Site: brandenburg
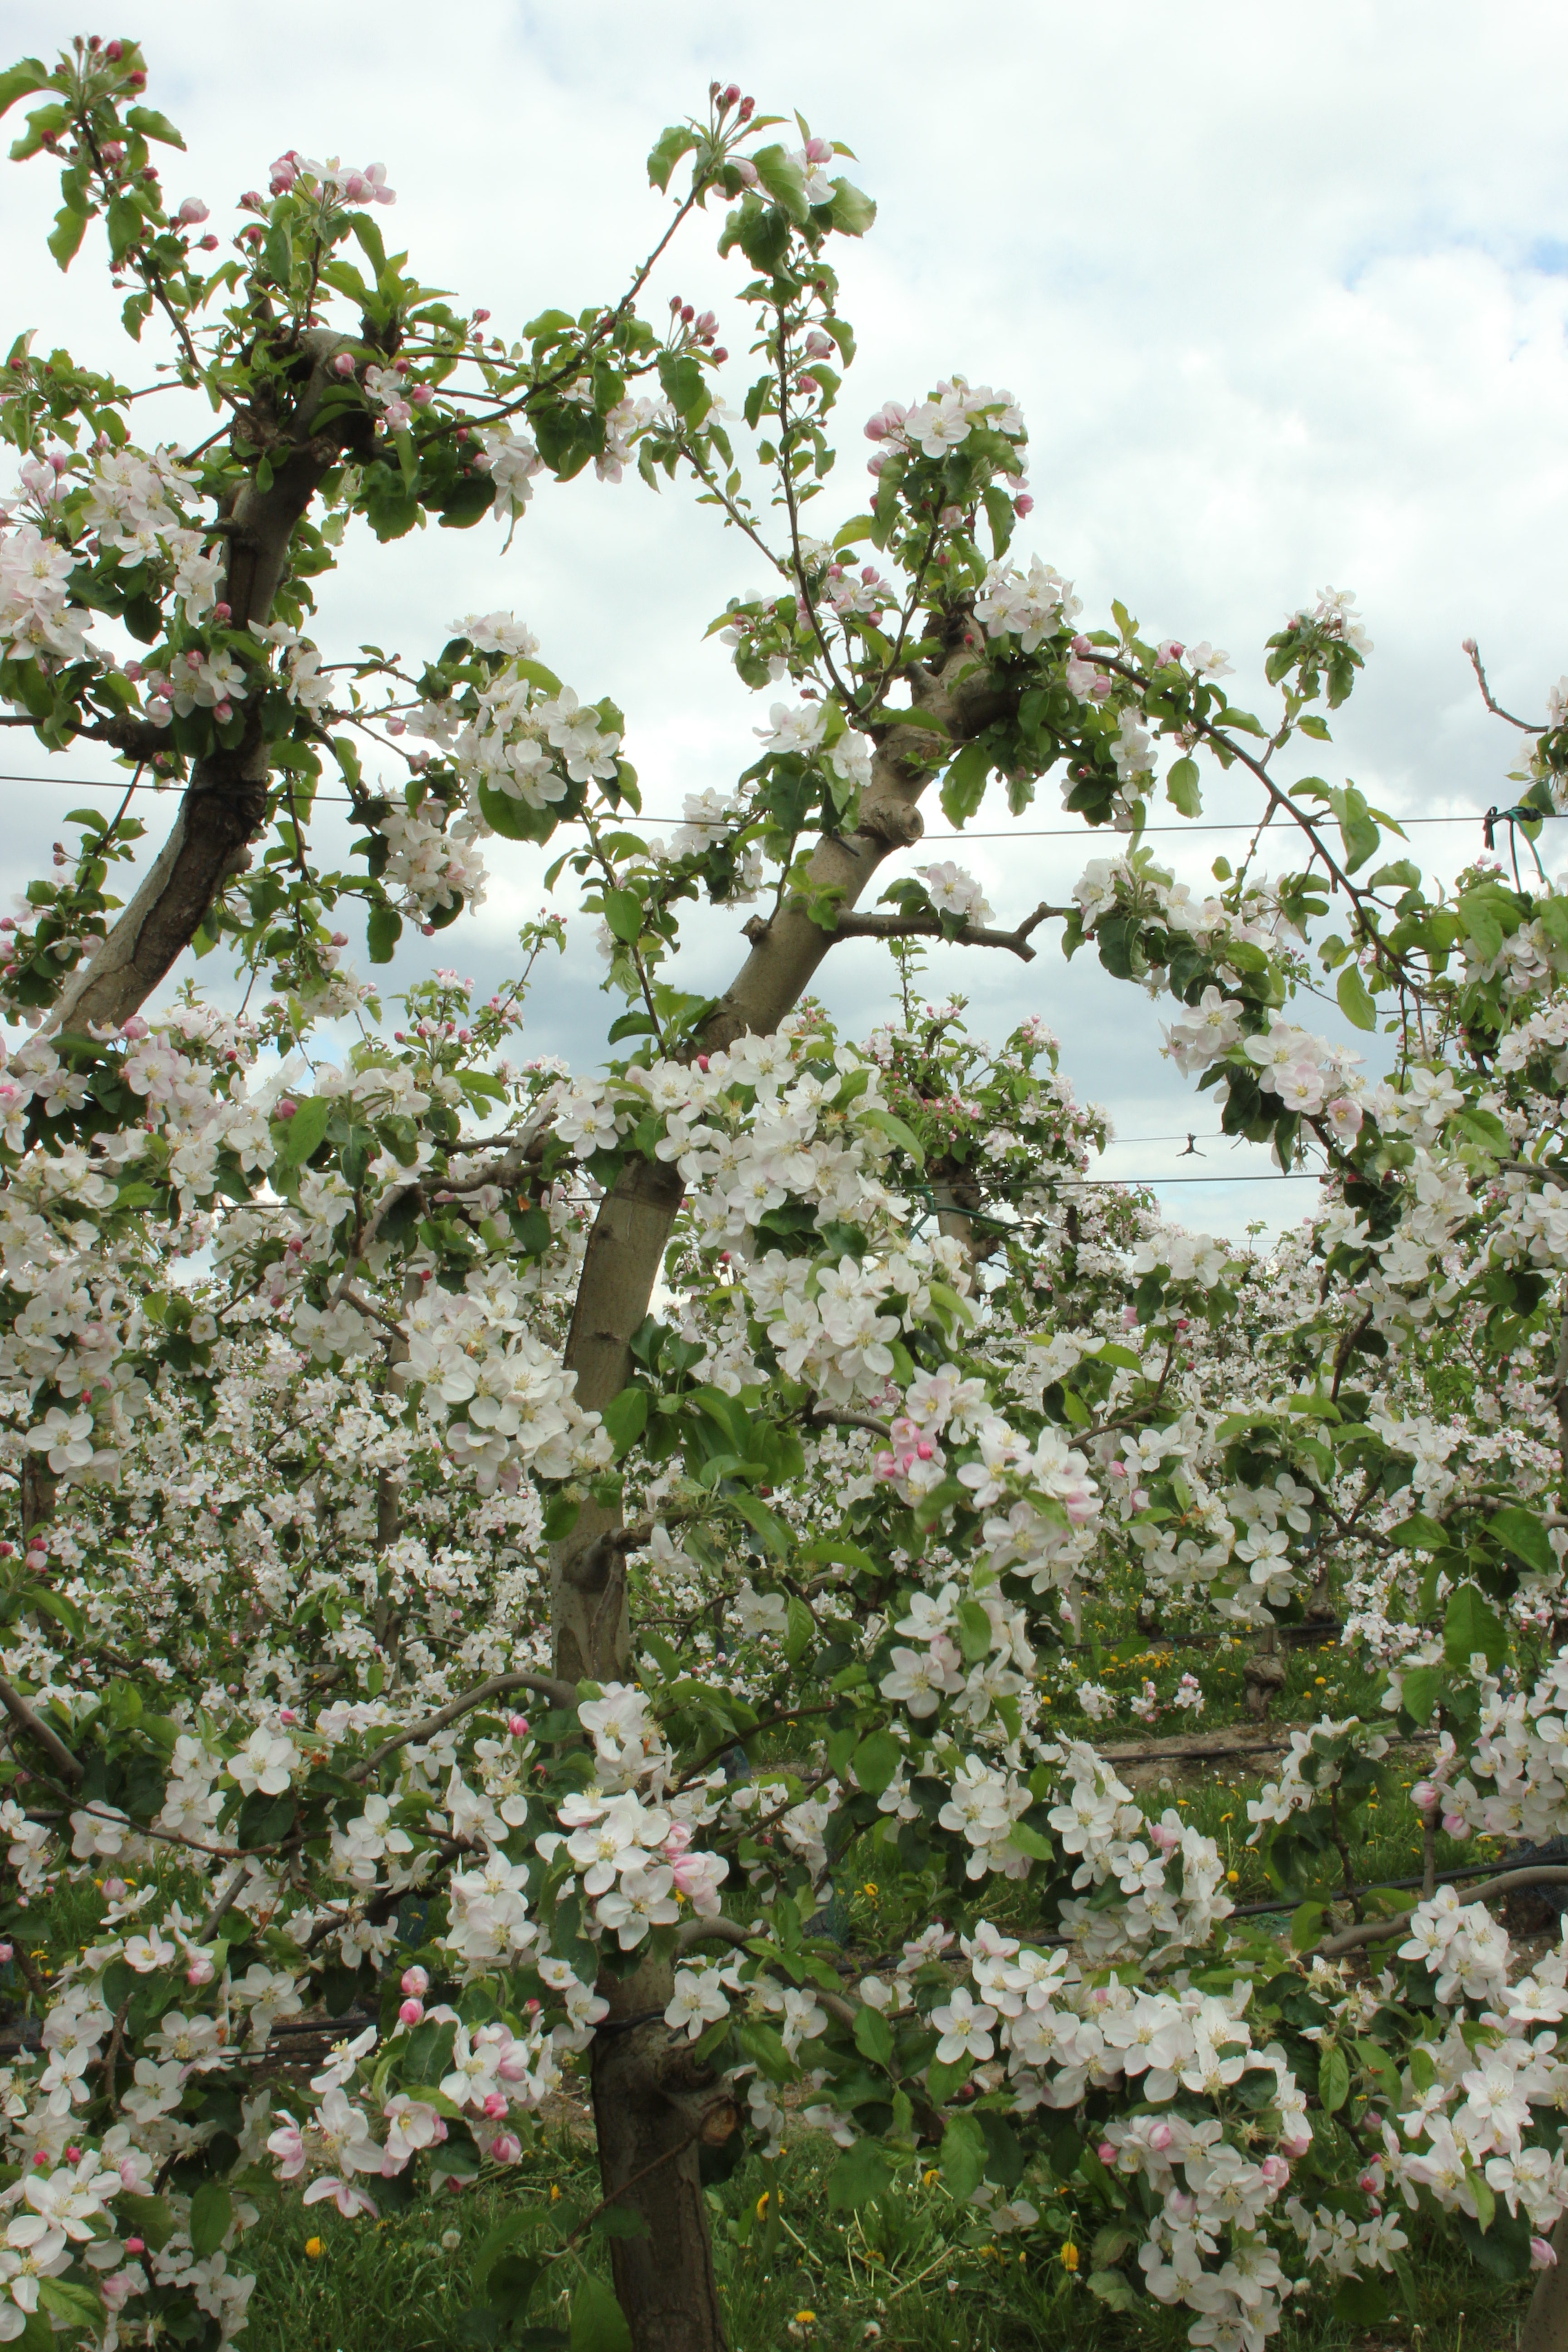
Growth stage (BBCH 65): Flowering